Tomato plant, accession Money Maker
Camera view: tilt-top (135 deg); turntable rotation: 240 degrees
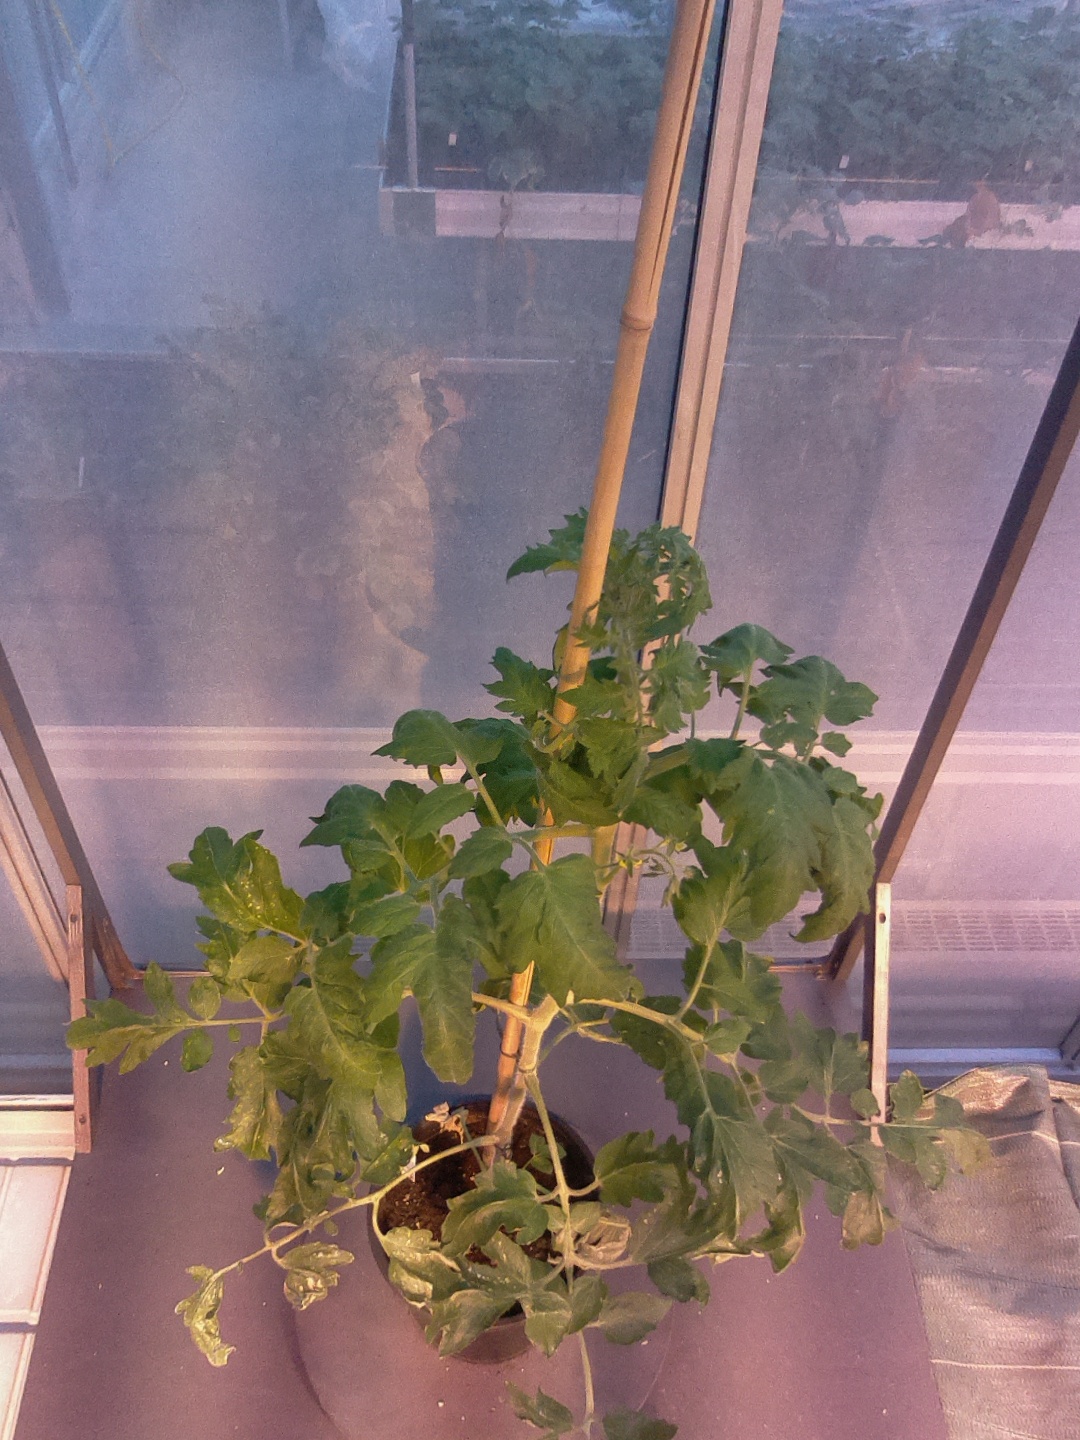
BBCH growth stage 64: 40%-50% of flowers open